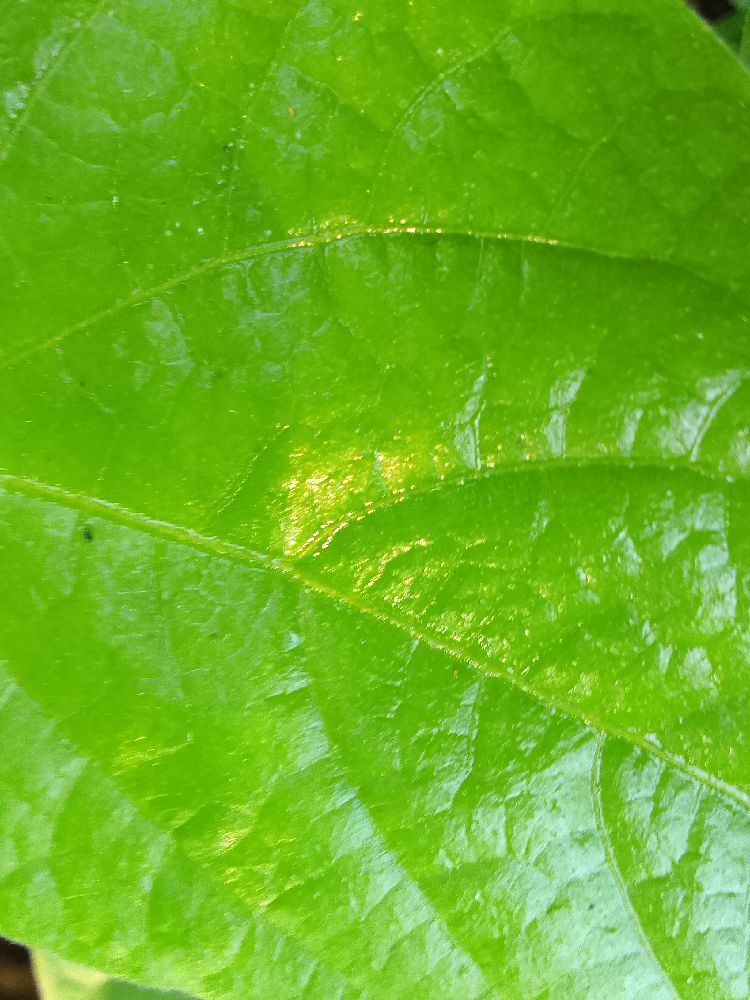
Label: healthy